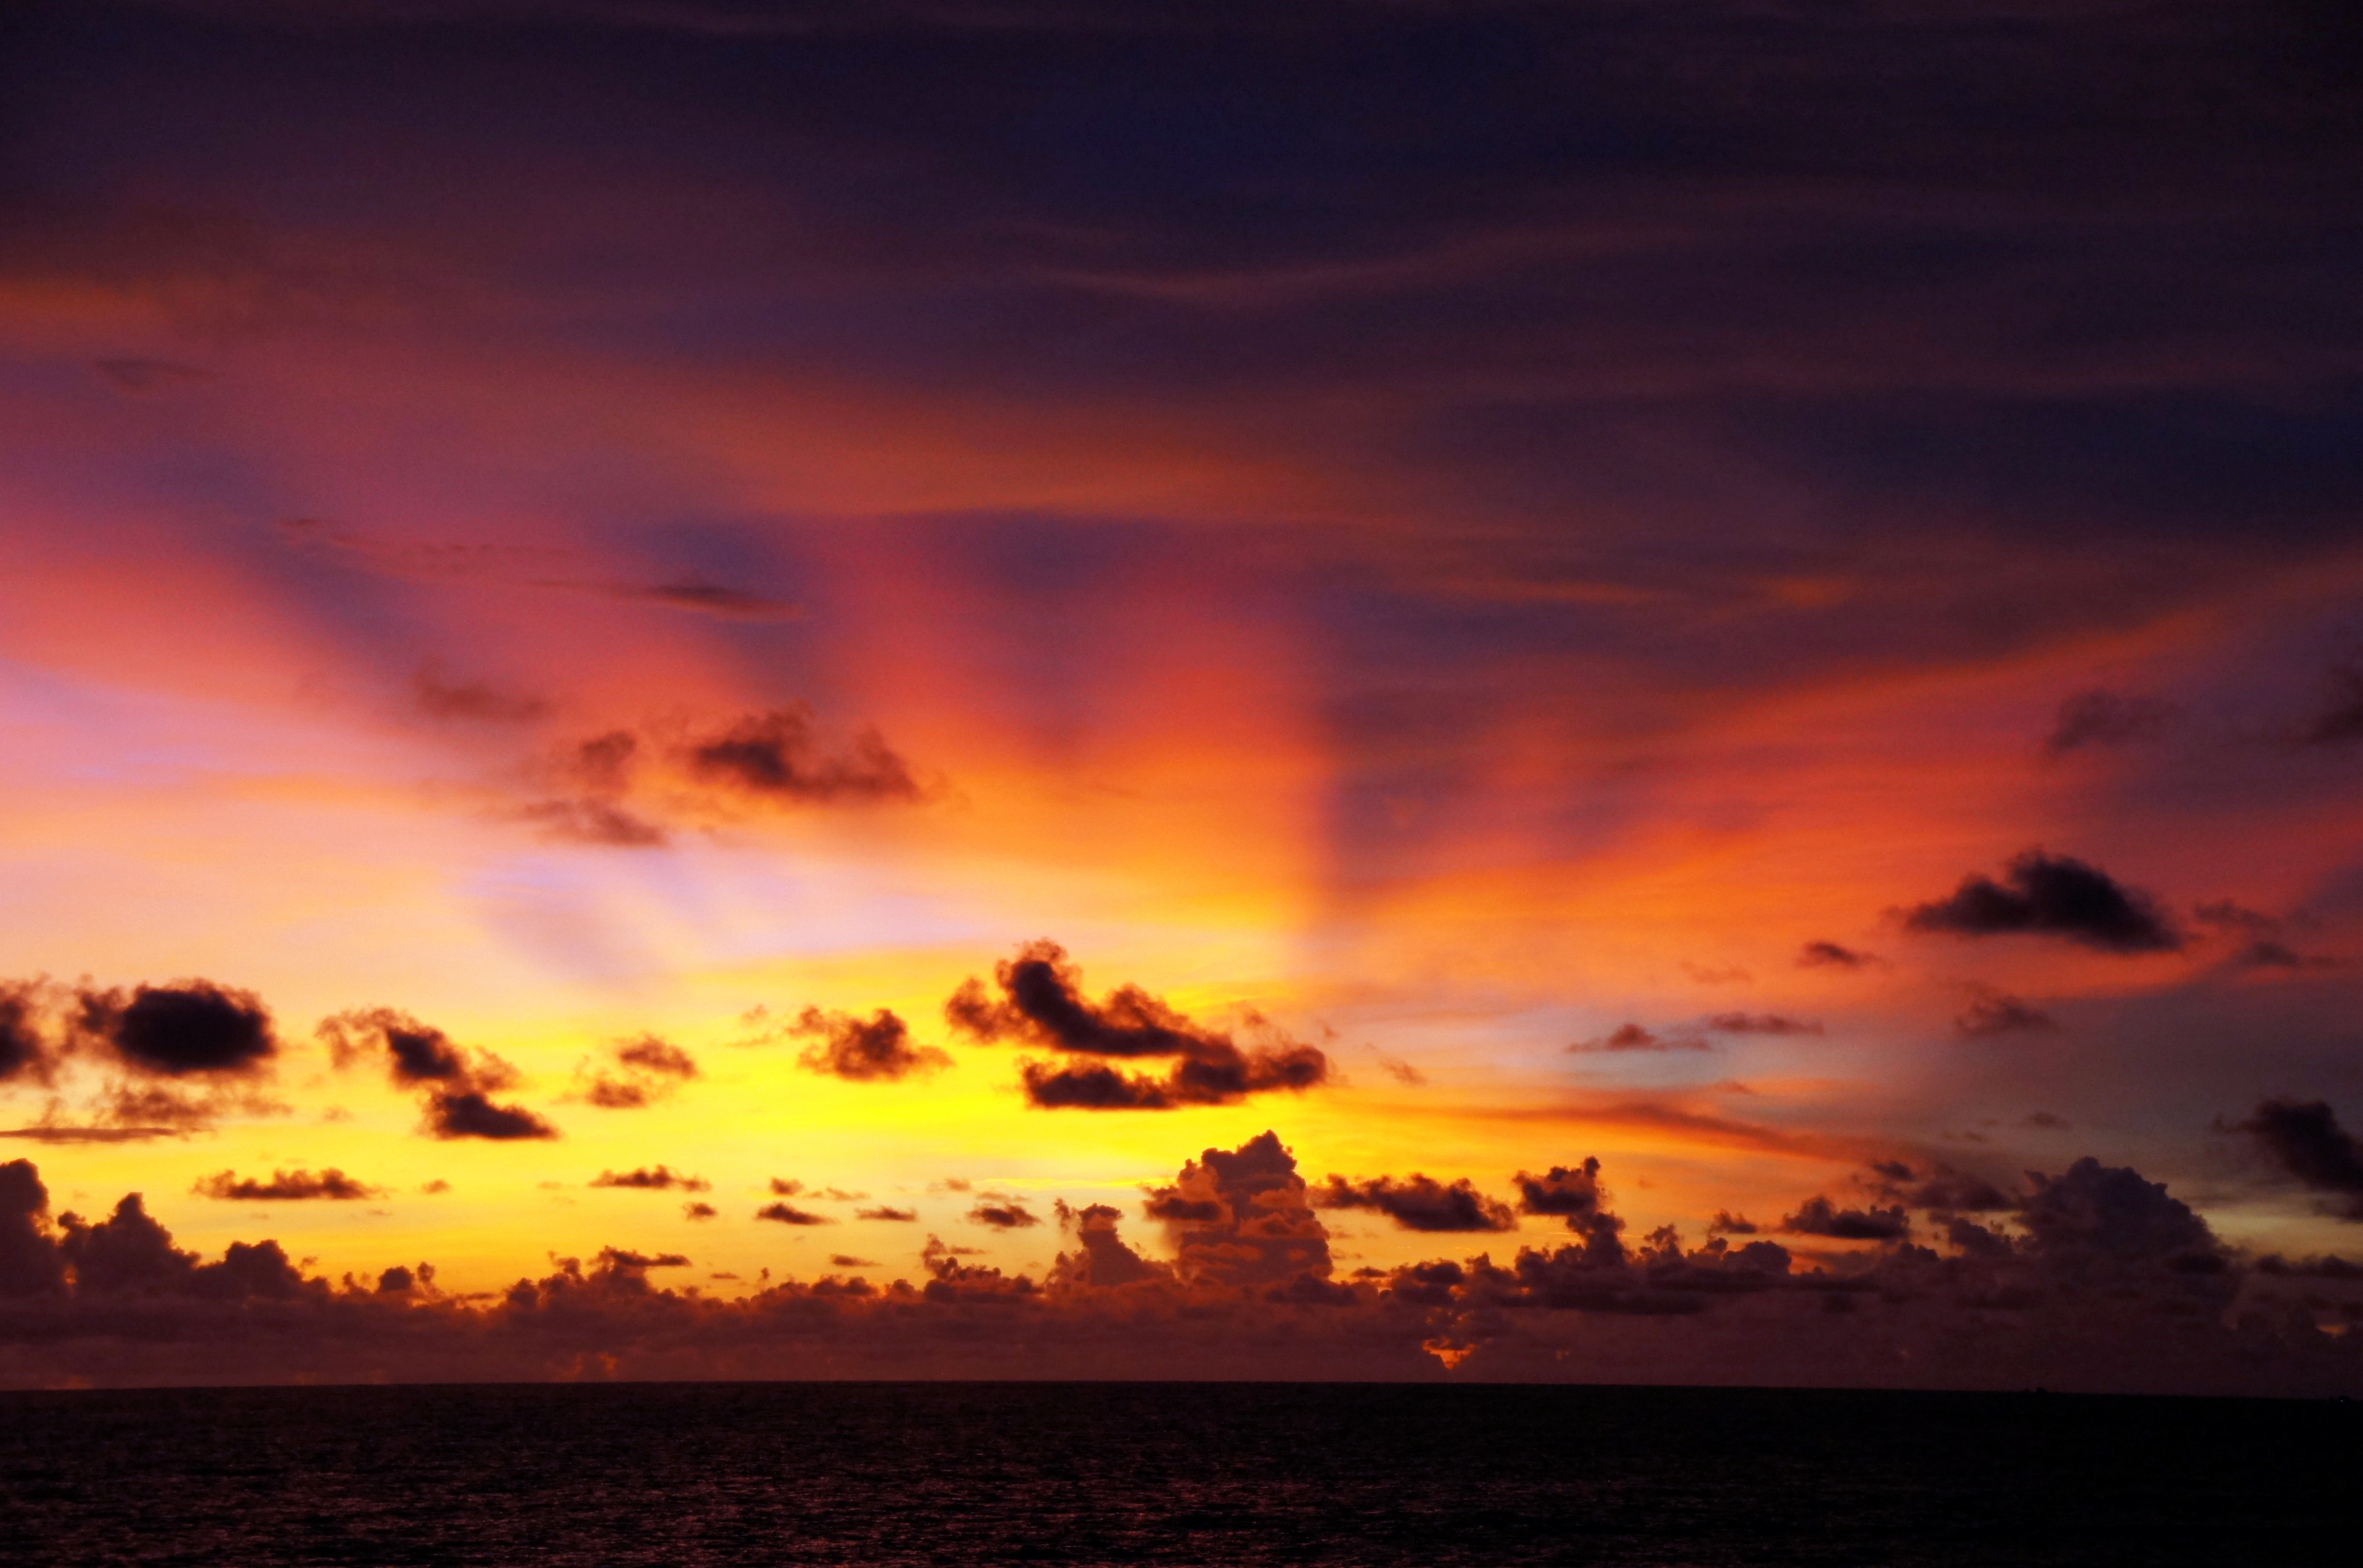
sea, coast, horizon, cloud, sky, sunrise, sunset, dawn, atmosphere, dusk, evening, orange, clouds, abendstimmung, atmospheric, afterglow, evening sky, geological phenomenon, red sky at morning